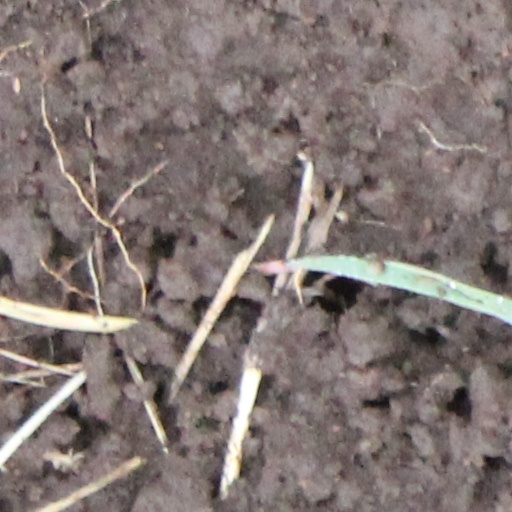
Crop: wheat